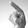
ASL letter: P